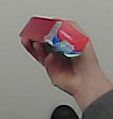
Product: colgate_toothpaste